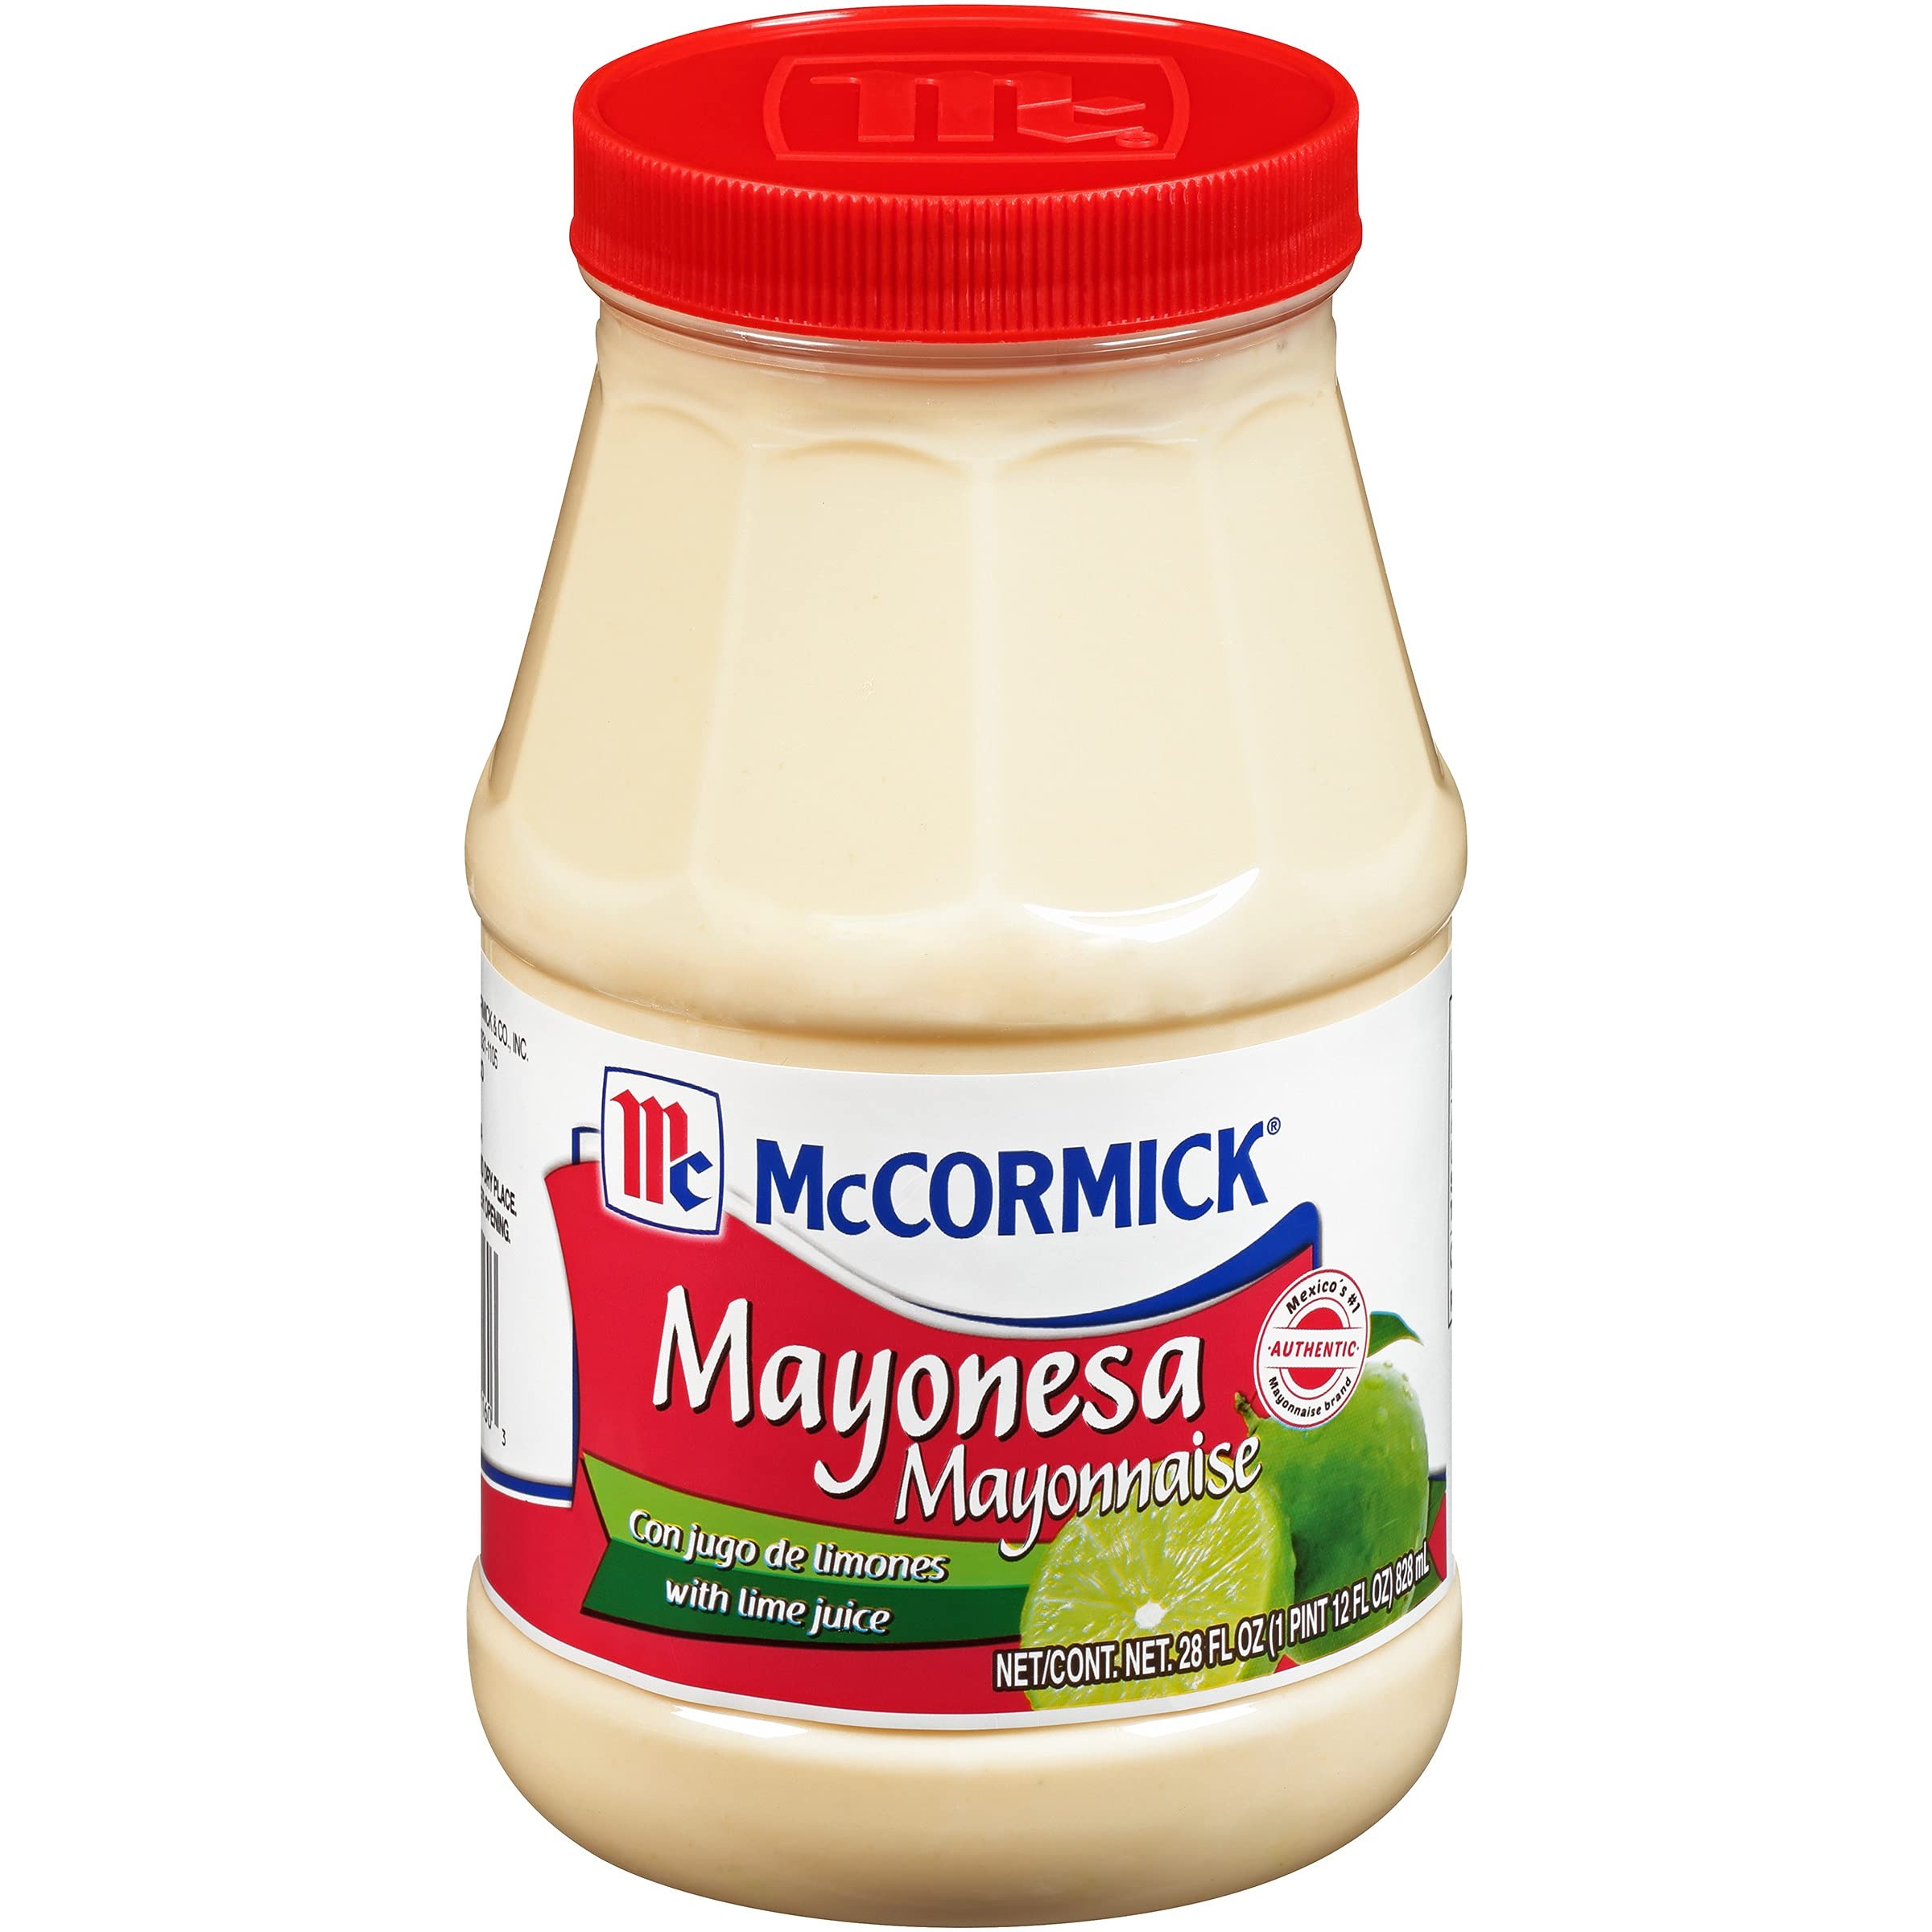
Item Name: McCormick Mayonesa (Mayonnaise) with Lime Juice, 28 fl oz
Bullet Point 1: Mexican-style mayonnaise with a hint of lime for a tangy twist
Bullet Point 2: The perfect addition to sandwiches, burgers, pork or fish
Bullet Point 3: Add zesty flavor to everything from corn on the cob to potato salad
Bullet Point 4: McCormick Mayonesa is the leading mayonnaise brand in Mexico
Bullet Point 5: DID YOU KNOW? You can add McCormick Mayonesa to salsa for an easy Creamy Salsa dip or finishing sauce
Product Description: mayonnaise
Value: 28.0
Unit: Fl Oz

Price: 7.29